2022 Women's Africa Cup of Nations

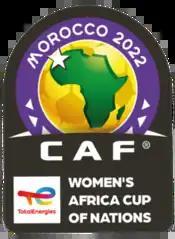
Official logo

The 2022 Women's Africa Cup of Nations, (also referred to as WAFCON 2022) officially known as the 2022 TotalEnergies Women's Africa Cup of Nations for sponsorship purposes, was the 14th edition of the biennial African international women's football tournament organized by the Confederation of African Football (CAF), hosted by Morocco from 2 to 23 July 2022.